Arklow

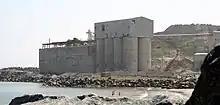
Quarrying at Arklow Rock

Rail connections are provided by Iarnród Éireann along the Dublin-Rosslare railway line, including commuter and intercity services in and out of the capital. Arklow railway station opened on 16 November 1863.